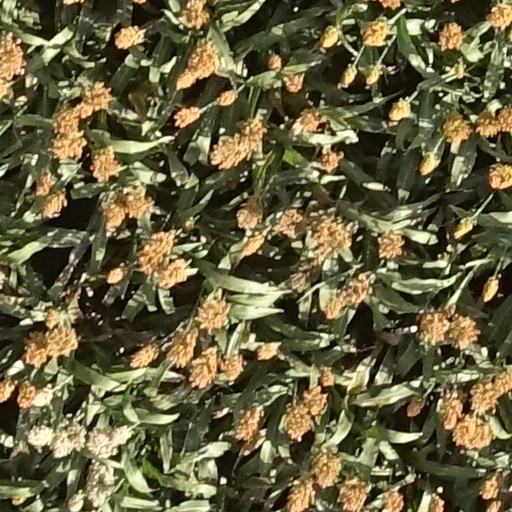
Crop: sorghum